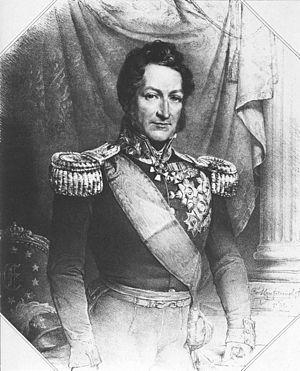
Le titre de duc de Saxe-Saalfeld est un titre nobiliaire allemand donné à partir de 1680 à une branche cadette du rameau ernestin de la maison de Wettin. Le titre a évolué en fonction des ajouts territoriaux : à partir de 1735, il devient duc de Saxe-Cobourg-Saalfeld et entre 1826 à 1918, duc de Saxe-Cobourg et Gotha.